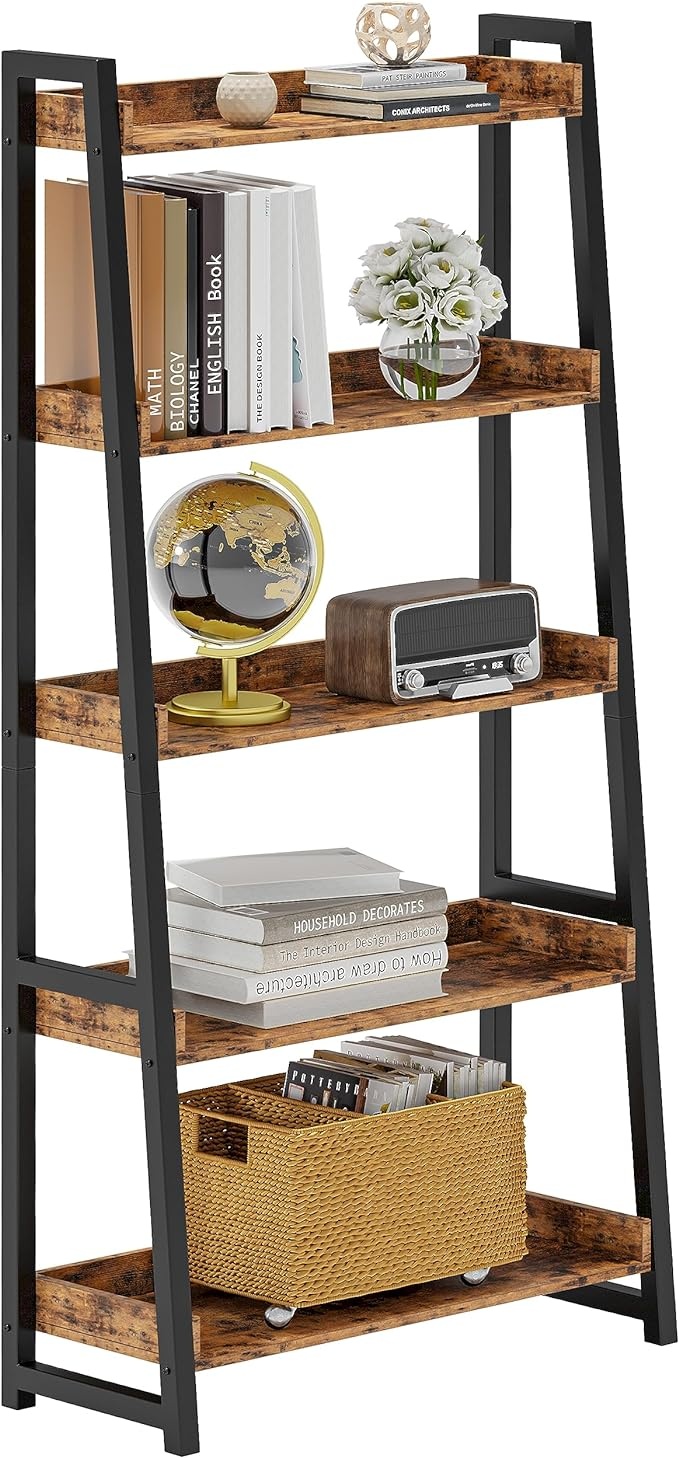
IRONCK Industrial Bookshelf 5-Tier 31.5in Wide, Bookcase Ladder Shelf, Storage Shelves Rack Shelf Unit, Accent Furniture Metal Frame, Home Office Furniture for Bathroom, Living Room
About This Sturdy 5-tier industrial shelves with dimensions of 31.5" L * 14.5" W * 74.8" H. Each shelf is equipped with a baffle to prevent items from falling, ensuring the safety of your belongings. Combines decorative appeal with practical functionality, serving as a versatile piece that can be used as a plant stand, bookcase, bathroom cabinet, or storage organizer in various spaces such as the living room, bedroom, kitchen, balcony, office, or corridor. Offers multifunctionality as a storage shelf or display stand, allowing you to create an eye-catching kitchen or bathroom setup, enhance the aesthetics of your bedroom or kitchen, and add a personal touch to your space. Easy assembly process facilitated by included instructions, screws, and tools. Additionally, a tip-over resistance device is included to ensure user safety. Dedicated customer service available to address any issues or concerns with our item. Please don't hesitate to reach out to us for assistance. Overview Room Type : Office, Kitchen, Living Room, Classroom Number of Shelves : 5 Special Feature : Durable Product Dimensions : 14.5"D x 31.5"W x 74.8"H Style : Industrial Age Range (Description) : Adult Finish Type : Powder Coated Brand : IRONCK Product Care Instructions : Wipe with Dry Cloth Size : 31.5in : Material Engineered Wood Mounting Type Wall Mount : Material Engineered Wood : Mounting Type Wall Mount : Shelf Type Ladder Shelf Shape Rectangular : Shelf Type Ladder Shelf : Shape Rectangular
Brand: IRONCK
Category: Furniture > Shelving > Bookcases & Standing Shelves > Ladder Bookcases & Shelves